Newcastle upon Tyne

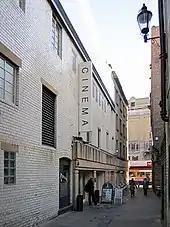
Tyneside Cinema, designed and built by Dixon Scott, great uncle of Ridley and Tony Scott.

The city still contains many theatres. The largest, the Theatre Royal on Grey Street, first opened in 1837, designed by John and Benjamin Green. It has hosted a season of performances from the Royal Shakespeare Company for over 25 years, as well as touring productions of West End musicals. The Tyne Theatre and Opera House hosts smaller touring productions, whilst other venues feature local talent. Northern Stage, formally known as the Newcastle Playhouse and Gulbenkian Studio, hosts various local, national and international productions in addition to those produced by the Northern Stage company. Other theatres in the city include the Live Theatre, the People's Theatre, Alphabetti Theatre, Gosforth Civic Theatre, and the Jubilee Theatre. NewcastleGateshead was voted in 2006 as the arts capital of the UK in a survey conducted by the Artsworld TV channel.